Chakdara

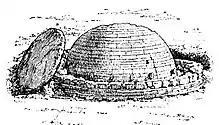
An early stupa, 6 meters in diameter, with fallen umbrella on side. Chakpat, near Chakdara. Probably Maurya empire, third century BCE.

Chakdara has been an important center for the last 3,500 years and is littered with remains of the Gandhara grave culture, Buddhist sites, and Hindu Shahi forts. The ancient route from Afghanistan via Nawa Pass and Katkala Pass/Zwalm Pul (Bridge). The Swat River also crosses Chakdara.